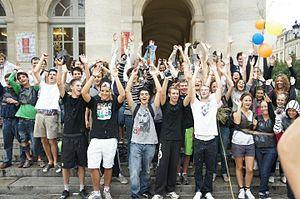
Une ola lors d'un évènement public
Une ola, ou vague, est un mouvement de foule, semblable à la houle, qui se manifeste principalement dans les stades lors de rencontres sportives, mais aussi dans des rassemblements importants.